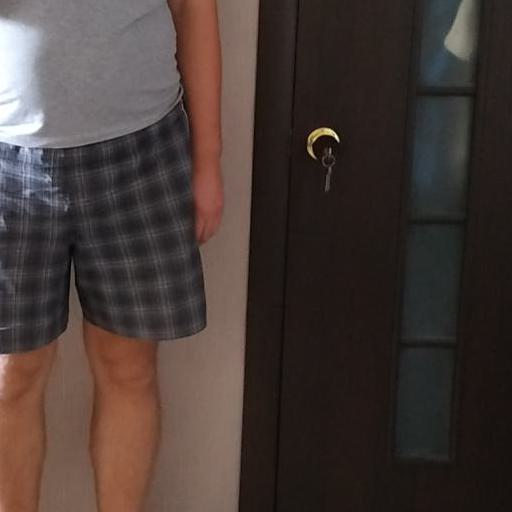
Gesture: no_gesture